Lost Creek Wilderness

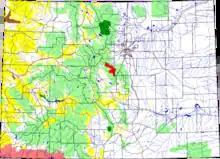
Colorado with Lost Creek Wilderness in red

Lost Park, as the area is sometimes called, was one of the last refuges of the American bison in the United States.